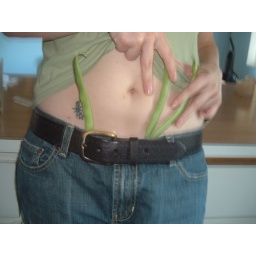
green beans in my pants